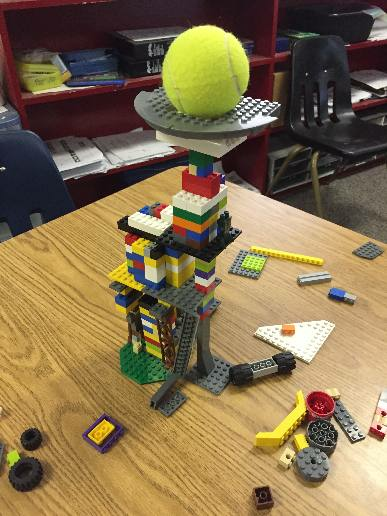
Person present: No